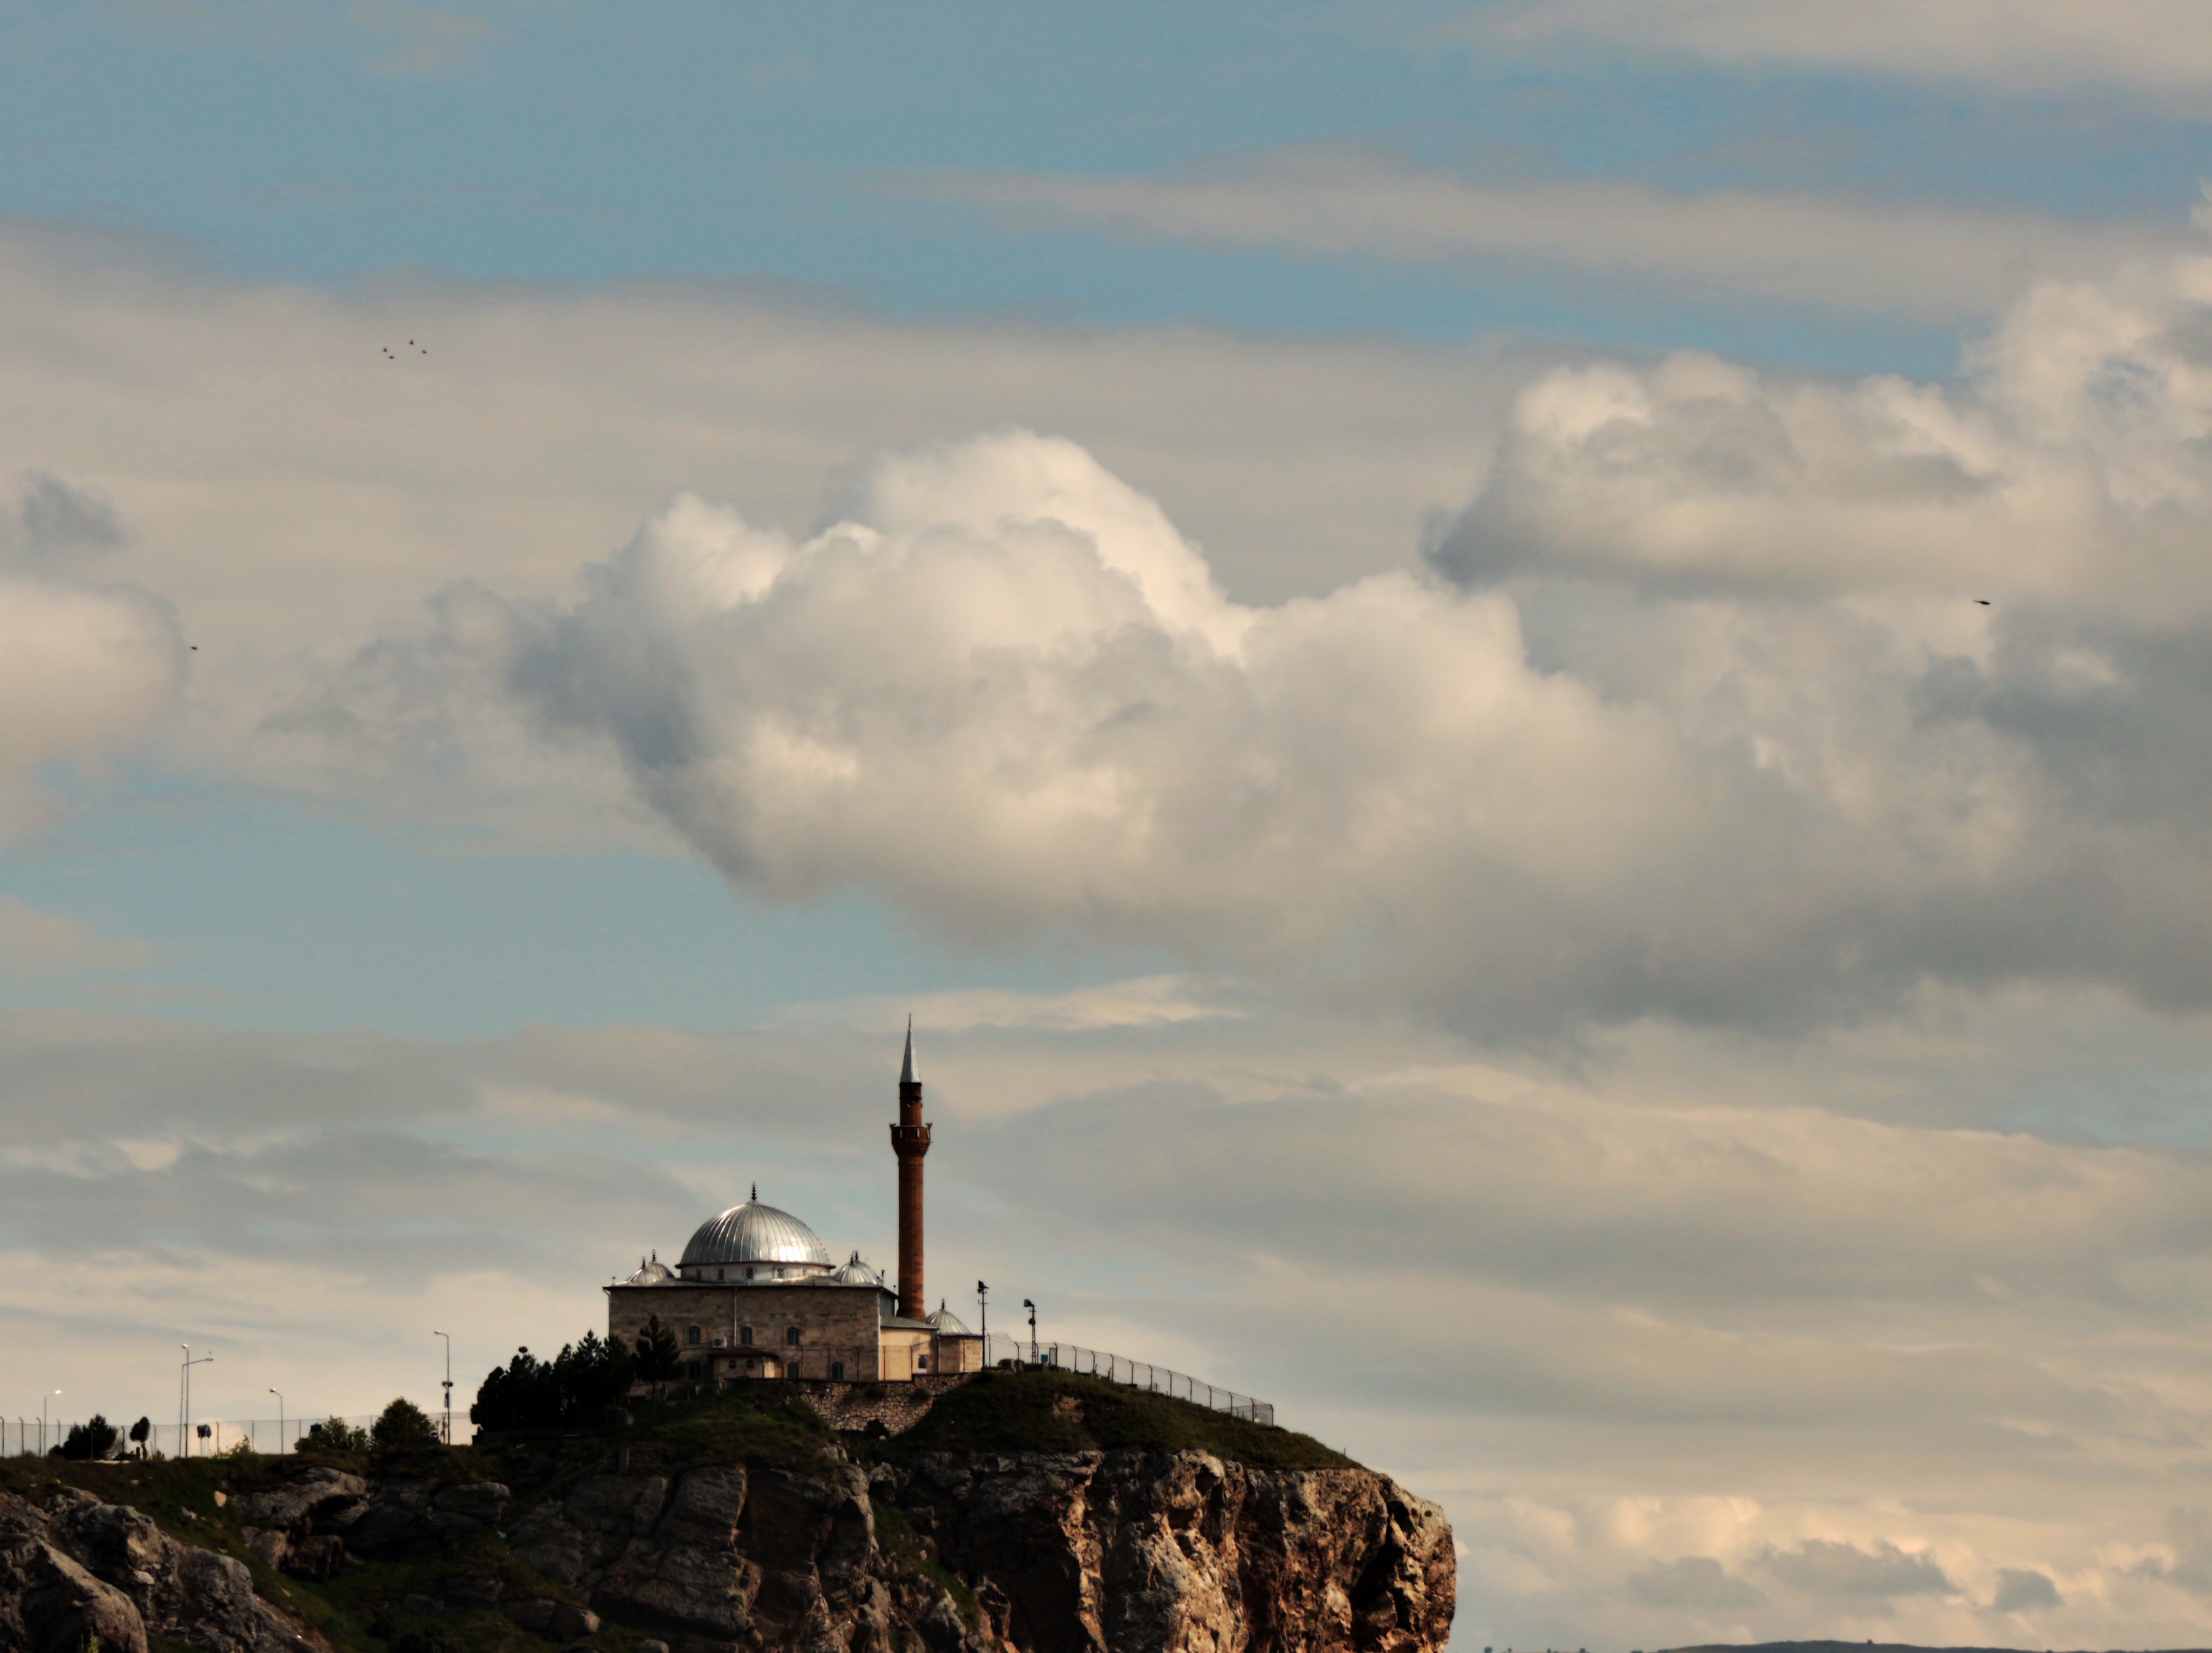
sea, coast, ocean, horizon, mountain, cloud, lighthouse, sky, morning, hill, dawn, dusk, evening, tower, meteorological phenomenon